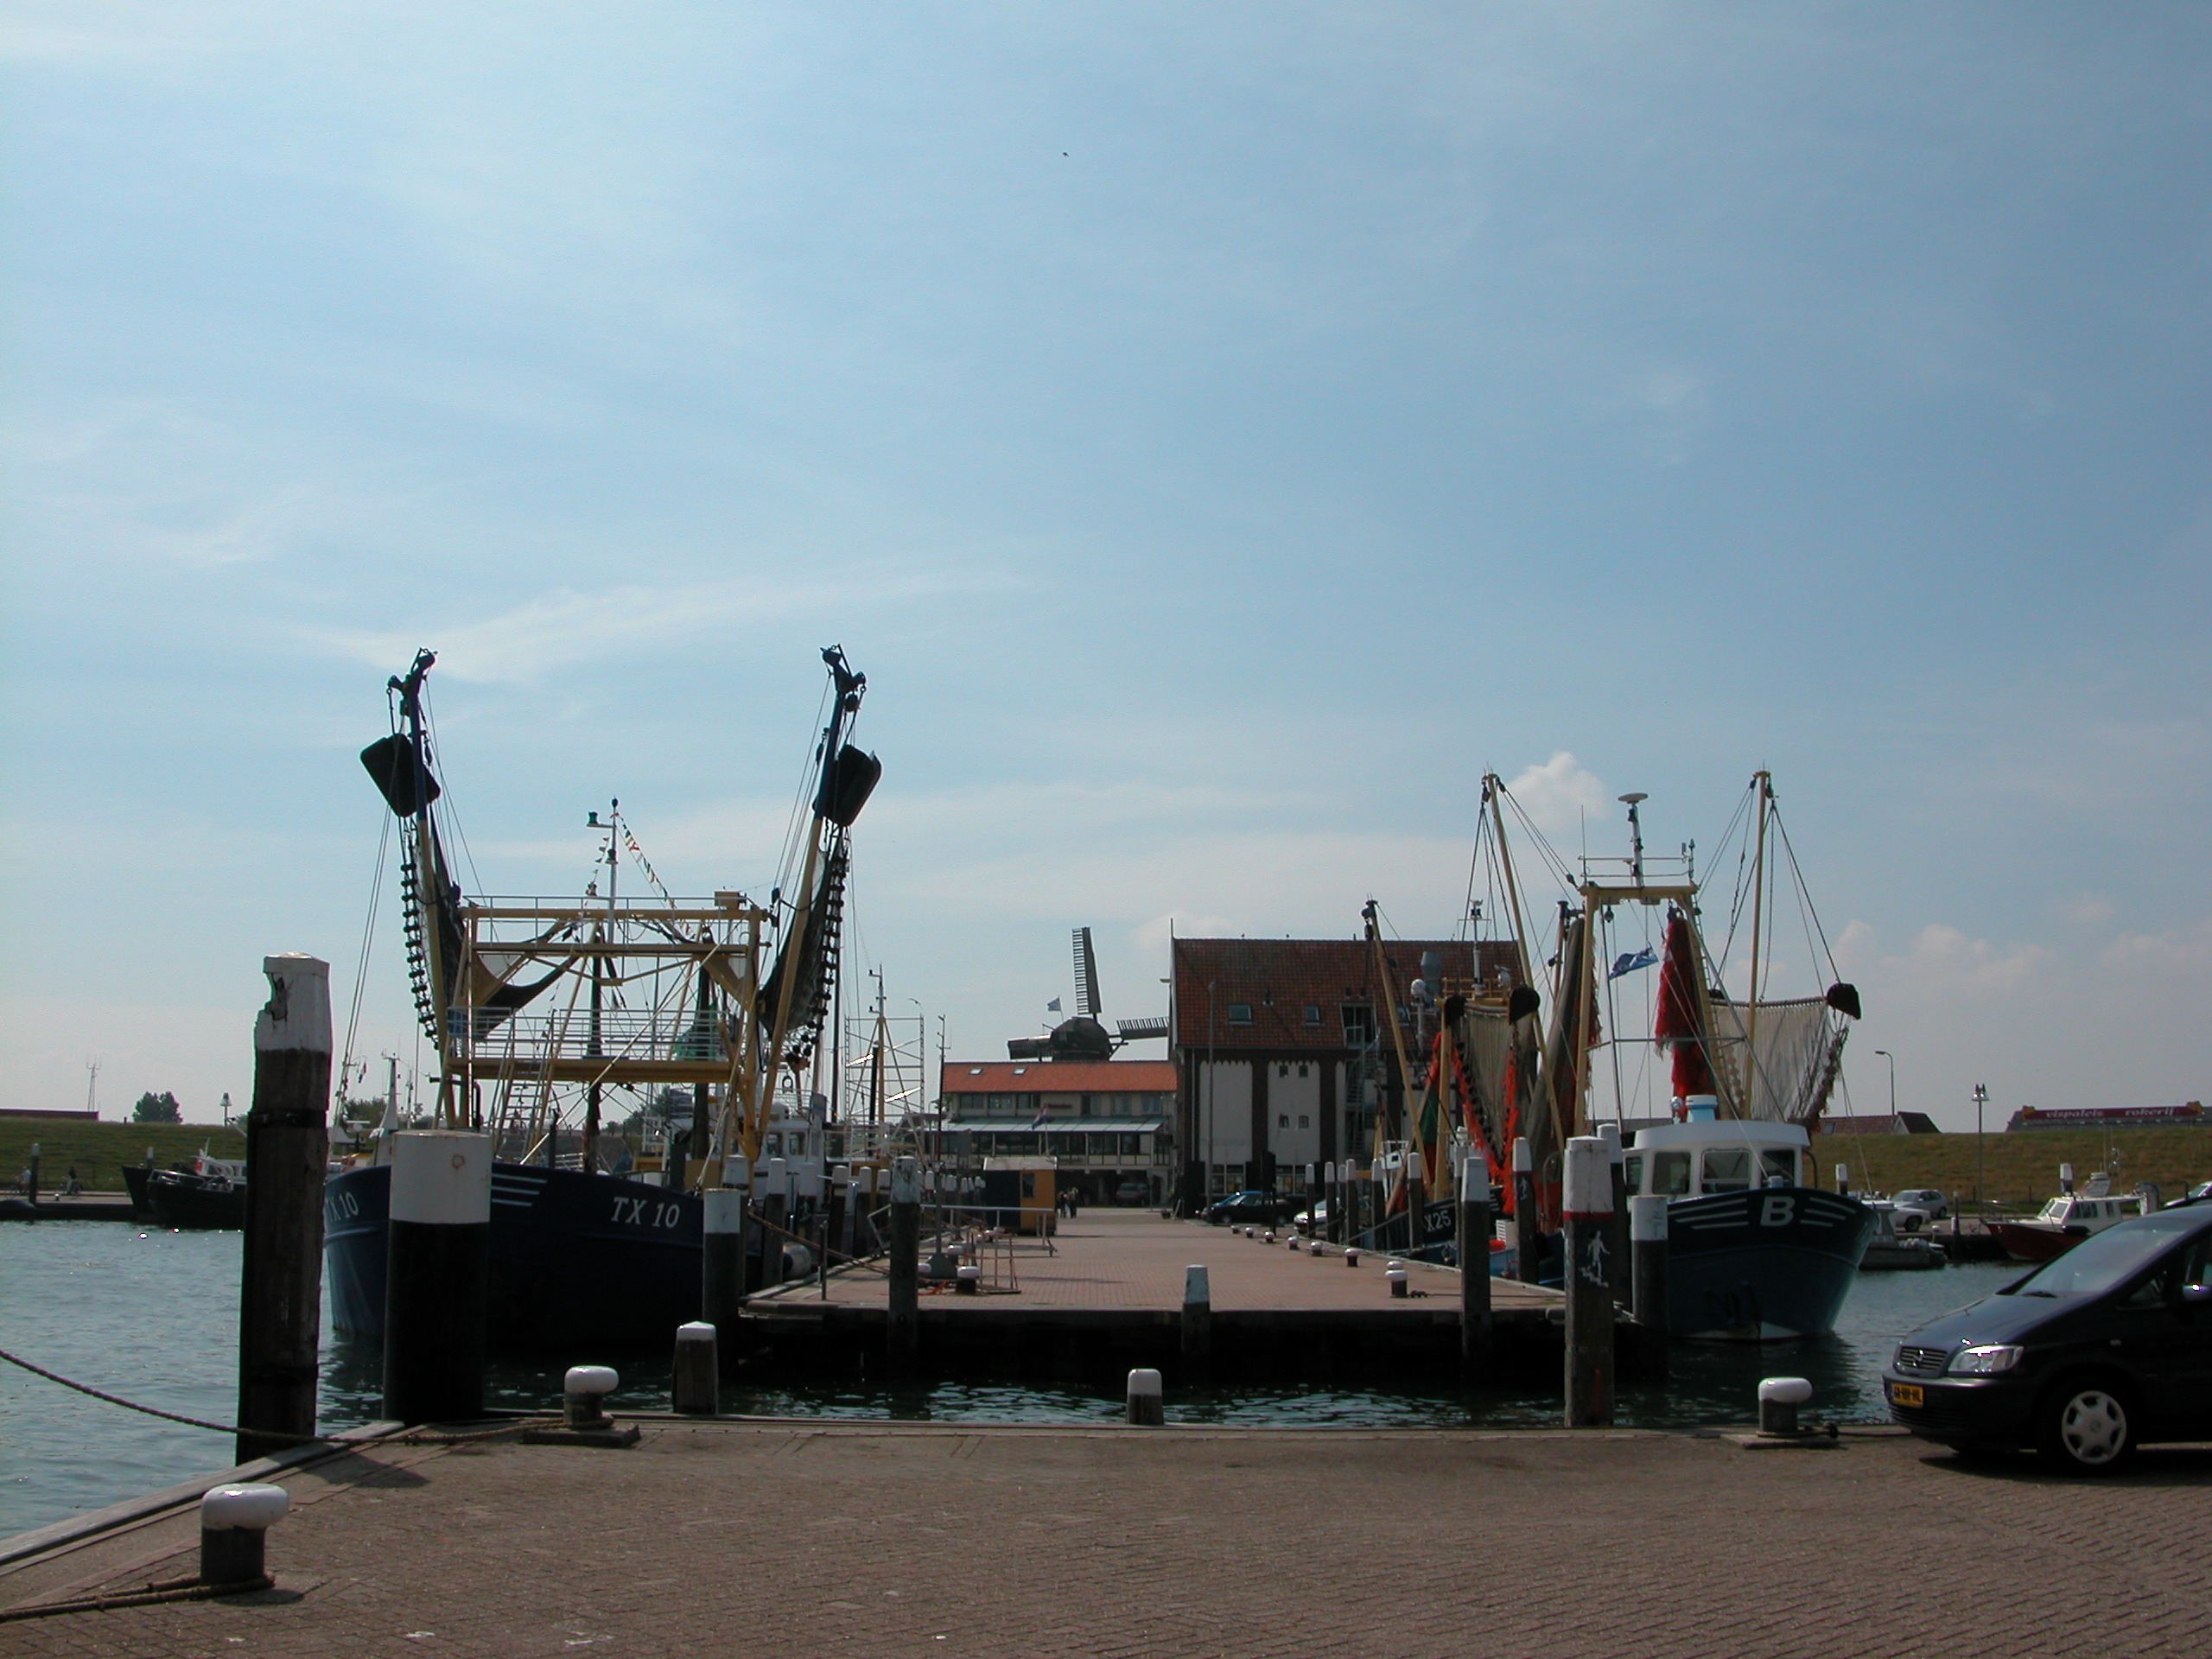
sea, coast, water, dock, boardwalk, sun, city, ship, walkway, summer, boot, vehicle, mast, island, harbor, industry, port, waterway, ferry, infrastructure, boats, ships, reflections, cranes, crane, watercraft, texel, harbour cranes, frachtschiff, cutter, load crane, harbour crane